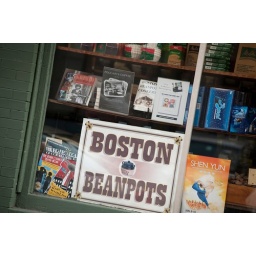
Boston Beanpots sign in store front window in Boston, Massachusetts, USA